List of cathedrals in Burkina Faso

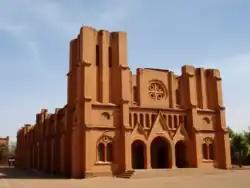
Cathedral of the Immaculate Conception in Ouagadougou

Cathedrals of the Catholic Church in Burkina Faso: